Amazon Kindle devices

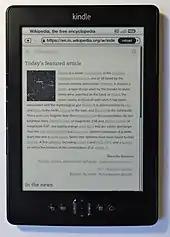
Kindle 5

Amazon released the Kindle 5 on September 6, 2012 ($70 ad-supported, $90 no ads). The Kindle has a black bezel, differing from the Kindle 4 which was available in silver-grey, and has better display contrast. Amazon also claims that it has 15% faster page loads. It has a 167 PPI display and was the lightest Kindle, at 5.98 ounce, until 2016's Kindle Oasis.